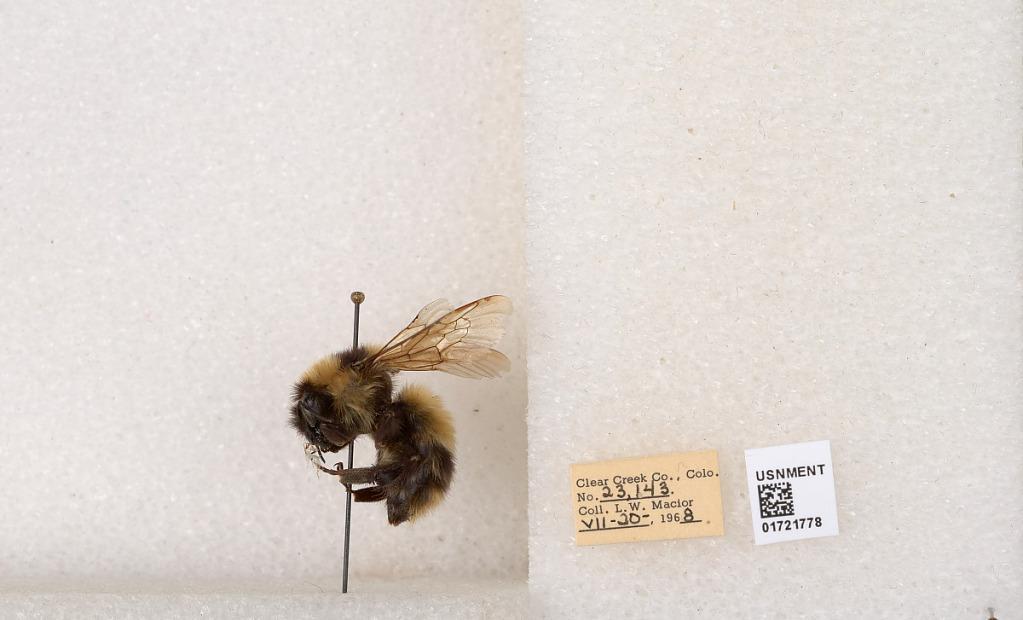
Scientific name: Bombus kirbyellus
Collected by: L. Macior
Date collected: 1968-7-20
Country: United States
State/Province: Colorado
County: Clear Creek
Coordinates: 39.6891, -105.644